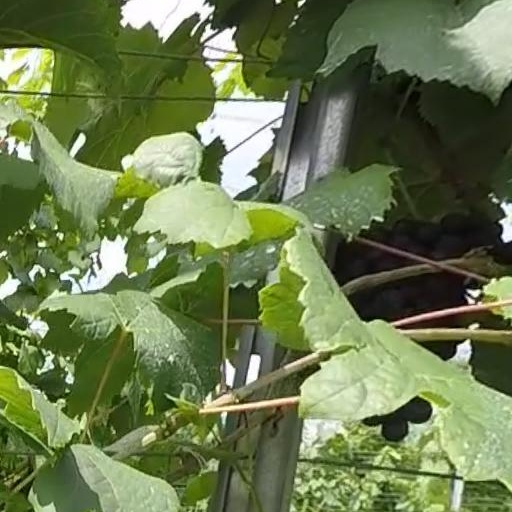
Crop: grape